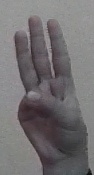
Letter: thaa